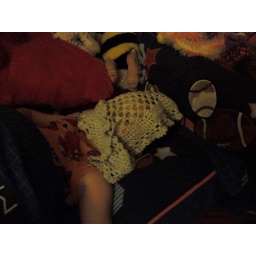
sleeping just like he did when he was a baby... so cute how he likes sleeping with his lovie over his face!